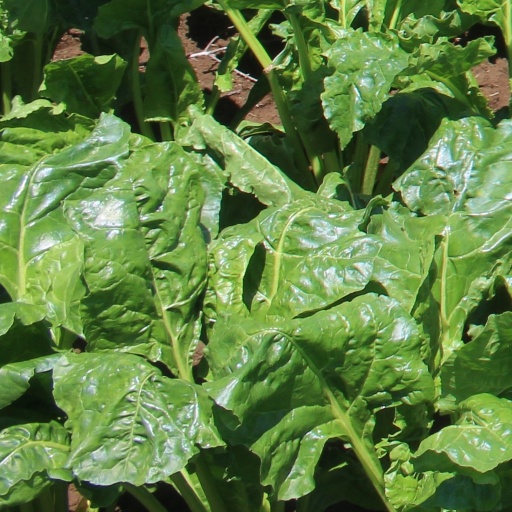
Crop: sugar beet